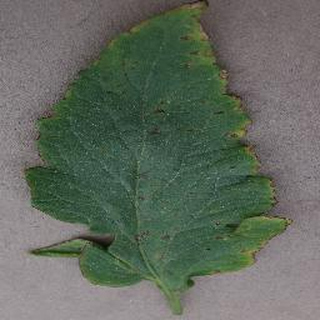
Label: tomato_bacterial_spot